Frederick Andrews Walpole

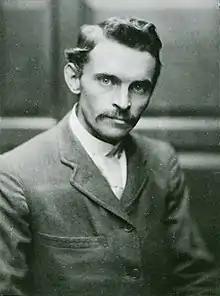

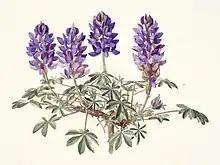

Frederick Andrews Walpole (17 January 1861 Port Douglas, Essex County, New York - 11 May 1904 California) was a botanical illustrator employed by the United States Department of Agriculture.